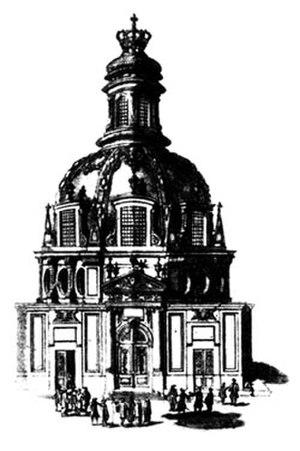
Théâtre anatomique de l'académie de chirurgie de Paris.
La confrérie de Saint-Côme et de Saint-Damien mise en place par saint Louis au XIIIᵉ siècle, est la première association professionnelle de chirurgiens en France. Elle est dissoute après la fondation de l'académie royale de chirurgie en 1731.
Pour l'histoire de l'anatomie, un théâtre anatomique est un édifice spécialisé où l'on procédait à des dissections anatomiques en public durant les Temps modernes et au début de l'Époque contemporaine en Occident.
Germain Pichault de La Martinière, né à Argenton-l'Église le 27 septembre 1697 et décédé le 17 octobre 1783 au château de La Martinière à Bièvres, est un chirurgien et conseiller d'État français au service des rois Louis XV puis Louis XVI, qui créa les écoles de chirurgie en France.